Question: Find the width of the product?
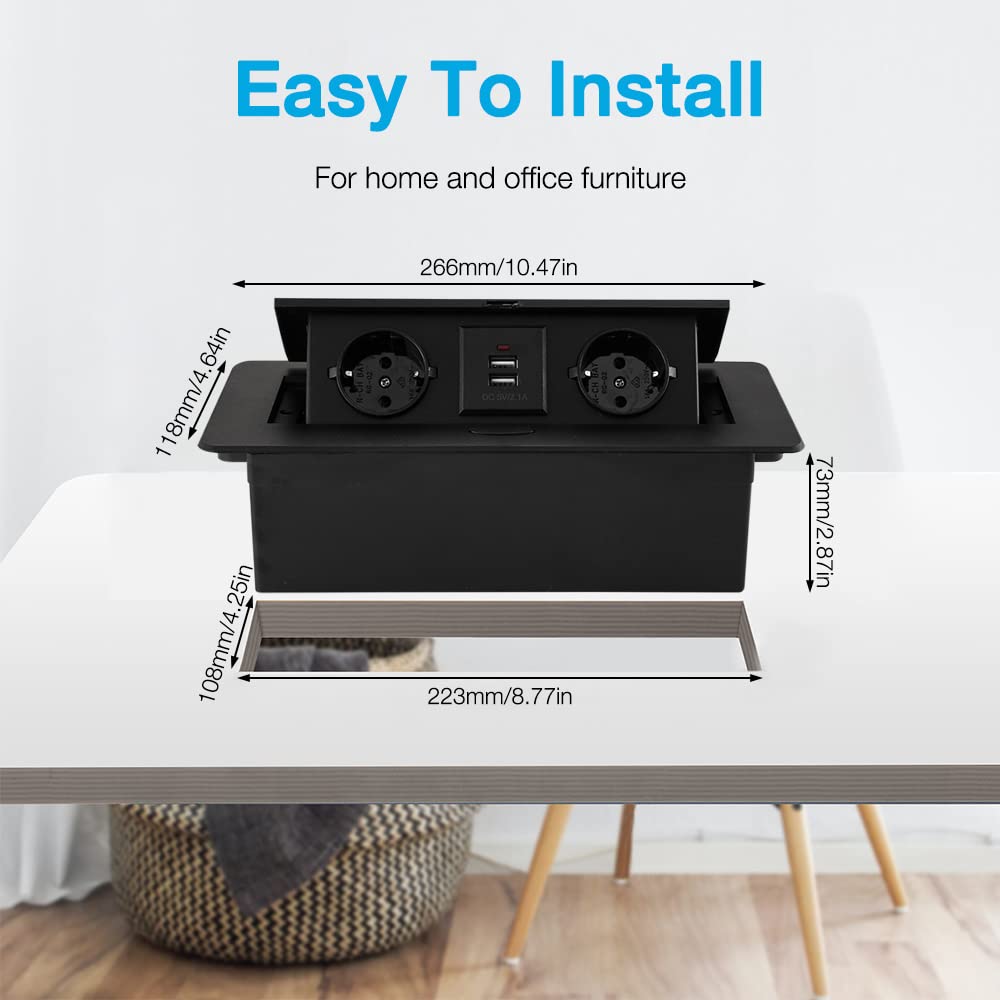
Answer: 118.0 millimetre